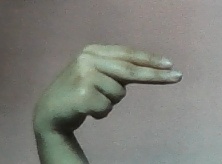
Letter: ain